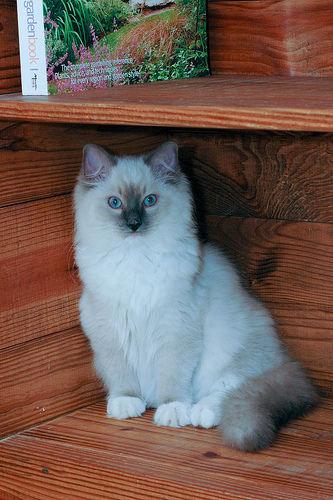
Breed: ragdoll